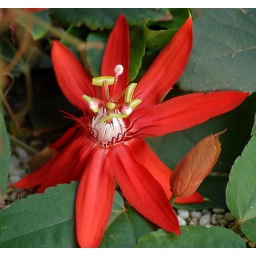
My passion flower vine is blooming all over again, with its bright red star-shaped petals